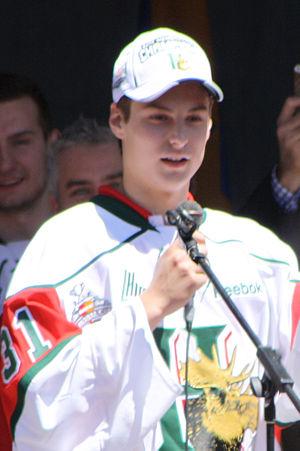
Zachary Fucale est un joueur québécois de hockey sur glace qui évolue au poste de gardien de but. Il joue actuellement pour les Komets de Fort Wayne dans l'ECHL. Fucale est sélectionné au second tour par les Canadiens de Montréal lors du repêchage d'entrée dans la LNH 2013.